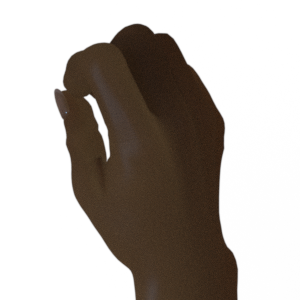
Label: rock